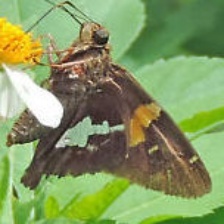
Species: SILVER SPOT SKIPPER